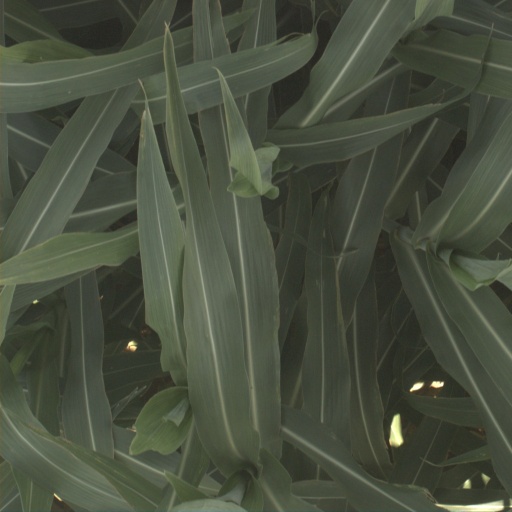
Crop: sorghum